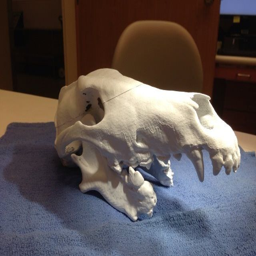
a 3d model printed of skull to be used for making a prosthetic lower jaw for person .